Nallavan (1955 film)

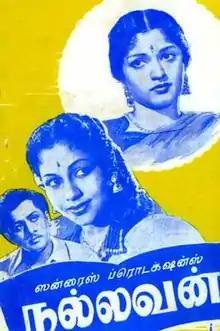

Nallavan is a 1955 Indian Tamil-language film directed by M. Thiruvengadam. The film stars R. S. Manohar, Serukalathur Sama, P. K. Saraswathi and Rajasulochana.